Stichophthalma camadeva

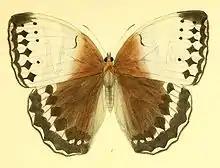

Upperside of males and female: forewing with basal third chocolate brown, shading into pale bluish white on the rest of the wing; a broad, irregular, pure white discal bar bounded on each side by sinuous pale blue lines; a series of two or three large postdiscal brownish spots, succeeded by a series of quadrate dark brown spots touching an outer series of broad lunules of the same colour; finally a subterminal row of narrow whitish crescentic marks and a terminal dark brown line. Hindwing dark chocolate brown, paler towards base; a broad postdiscal, bluish-white, curved band formed of paired, large, inwardly angular spots in the interspaces followed by a continuous series of broad brown lunules, a subterminal row of narrow crescentic white marks, and a terminal brown hue. Underside ochraceous, irrorated (sprinkled) with greenish scales on the basal area of the wings and on the discal bar of the hindwing; forewings and hindwings crossed by subbasal and discal, transverse, sinuous, dark brown lines, followed by a straw-coloured discal bar, a brownish diffuse band, very dark ochraceous series of partly ocelli and partly obscure spots, and a postdiscal outer, broad, diffuse dark brown band, ending posteriorly in a black spot at the tornus of the hindwing. Antennae, head, thorax and abdomen chocolate brown.